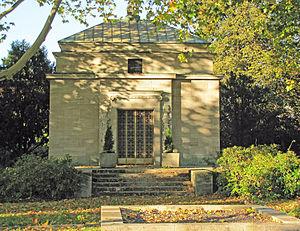
La famille Opel est une dynastie industrielle allemande, fondatrice de la marque Opel.